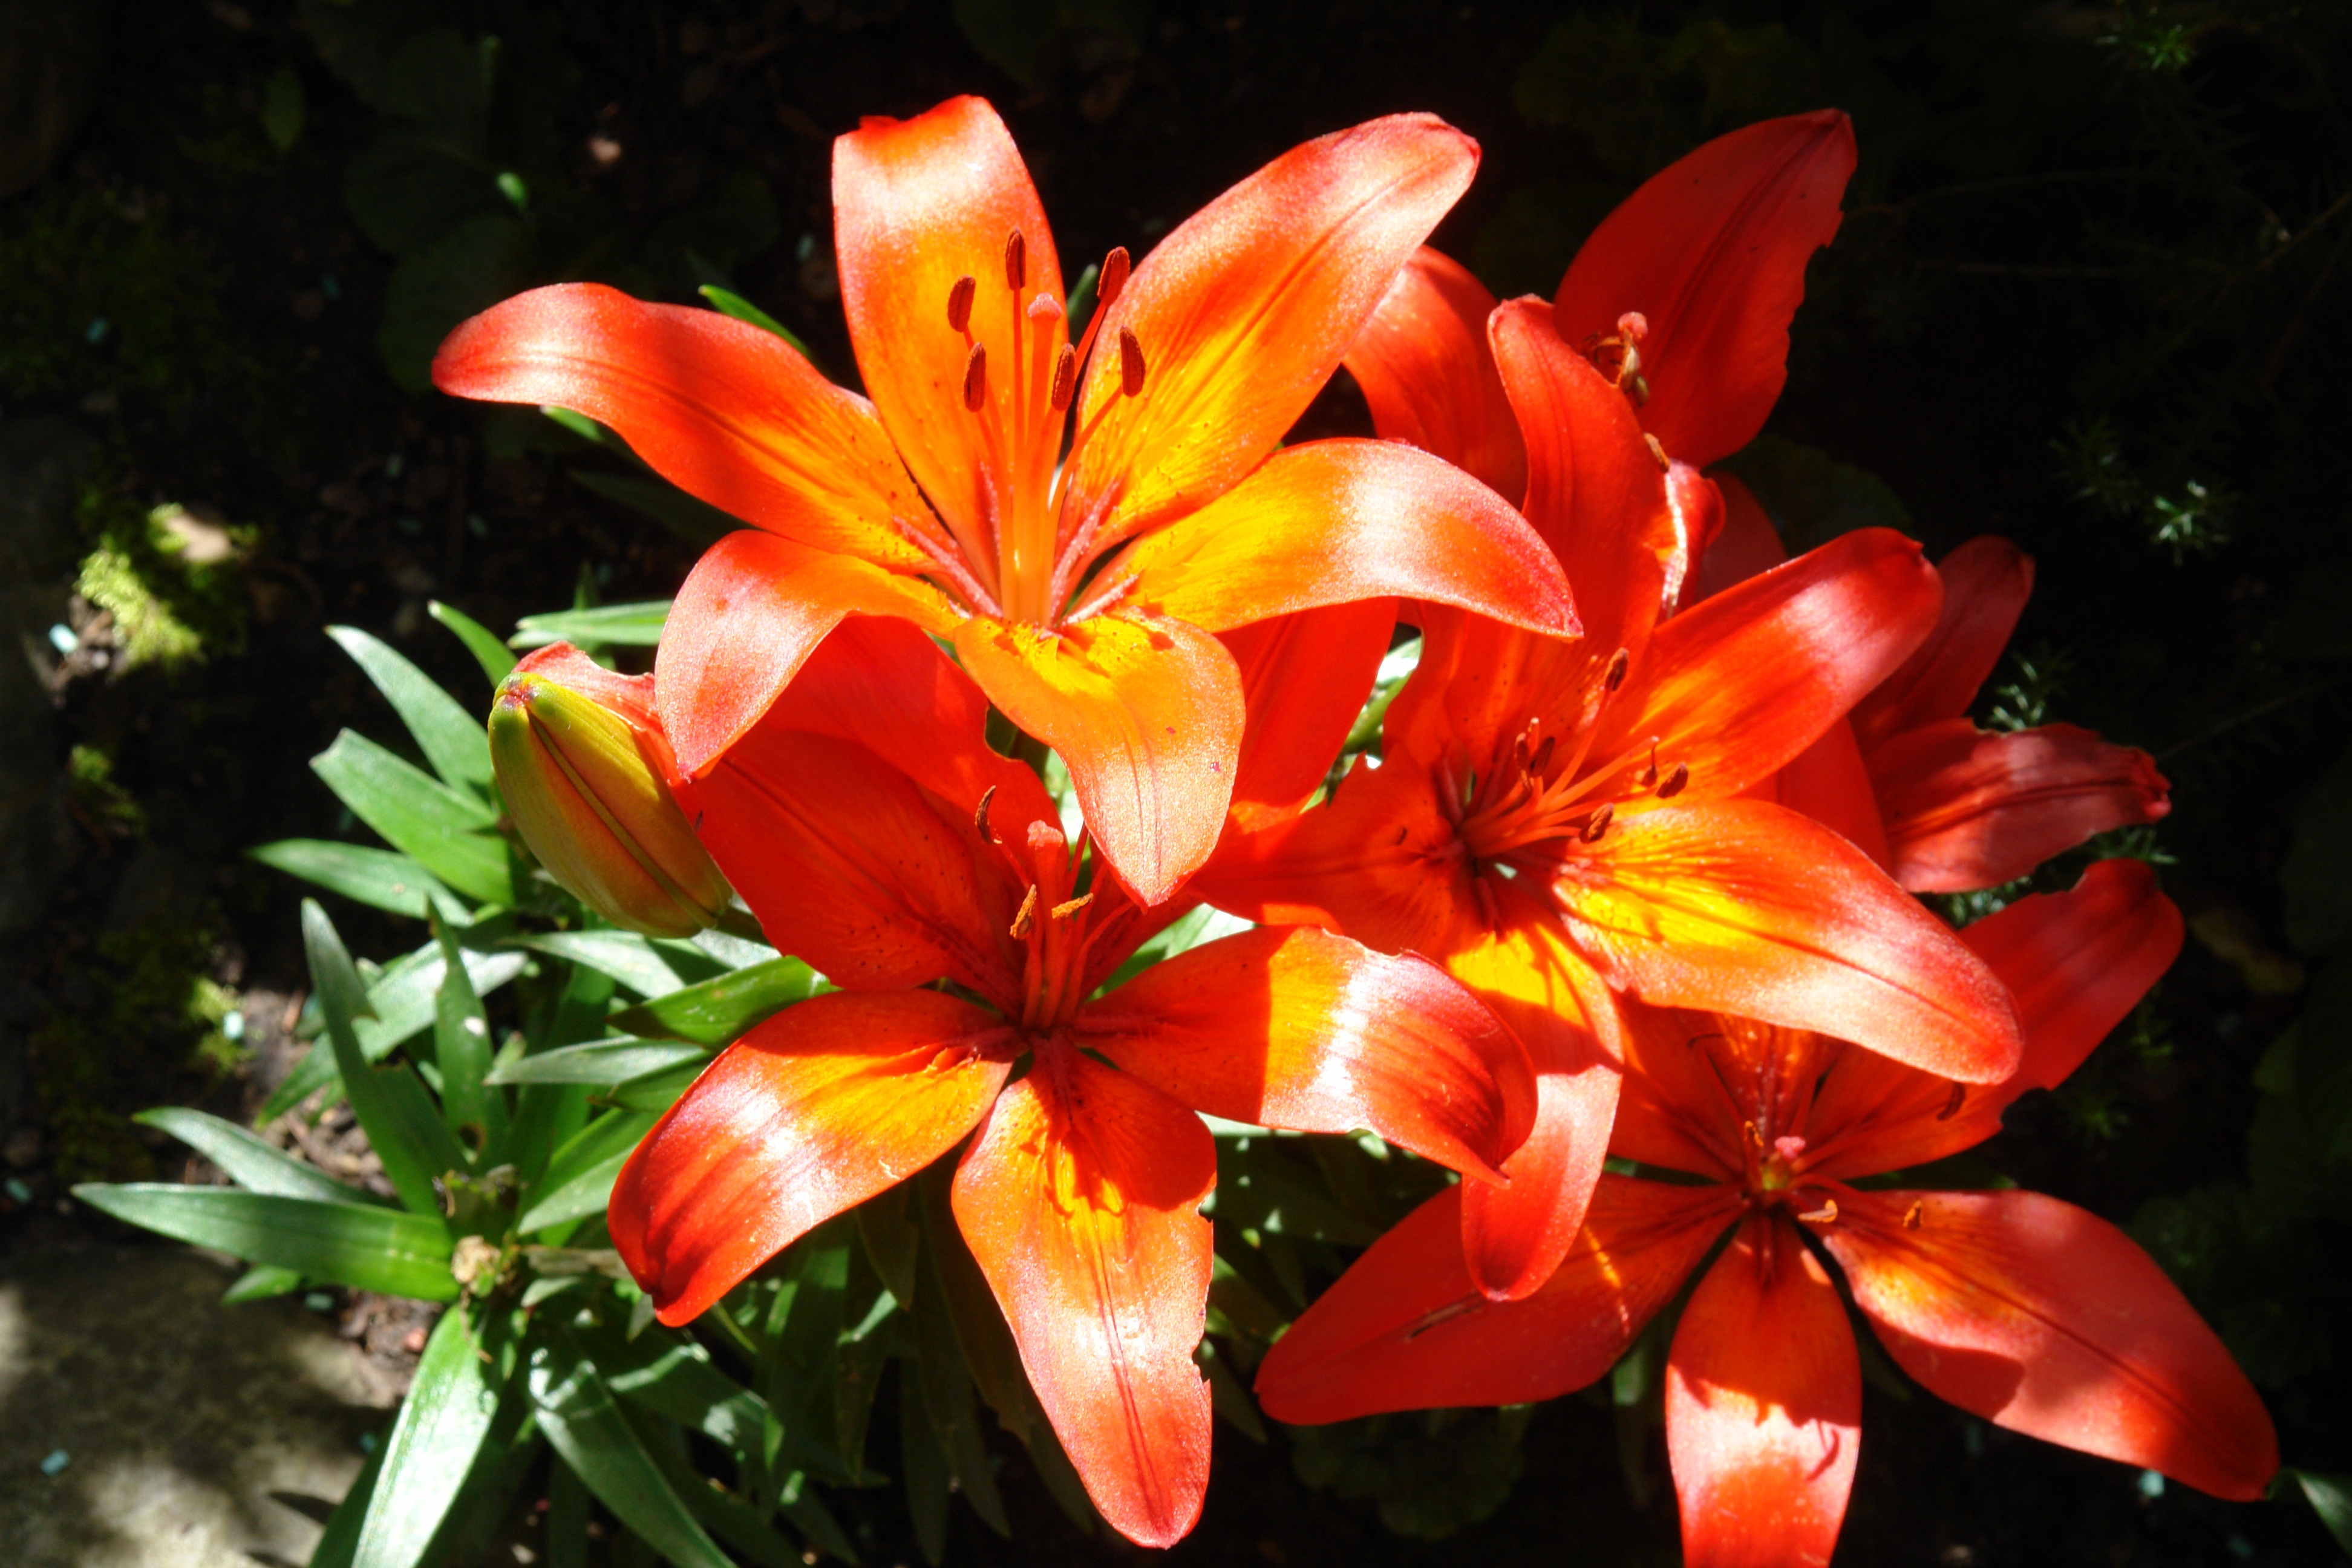
flower, plant, lily, flora, red, botany, land plant, orange lily, flowering plant, petal, macro photography